Dead of Night

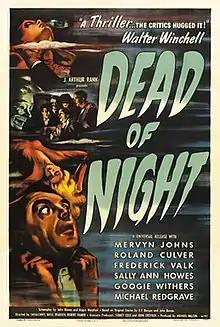
U.S. theatrical release poster

Dead of Night is a 1945 British supernatural horror anthology film directed by Alberto Cavalcanti, Charles Crichton, Basil Dearden, and Robert Hamer. It stars Mervyn Johns, Googie Withers, Sally Ann Howes, and Michael Redgrave. Produced by Ealing Studios, the film features five segments within a frame narrative during which a group of guests assembled at a country manor who recount stories of their own individual nightmares. It is best remembered for the concluding story featuring Redgrave and an insane ventriloquist's malevolent dummy.